Edward Jarvis (physician)

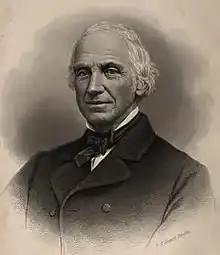

Edward Jarvis (9 January 1803, Concord, Massachusetts – 31 October 1884, Dorchester, Massachusetts) was an American physician.